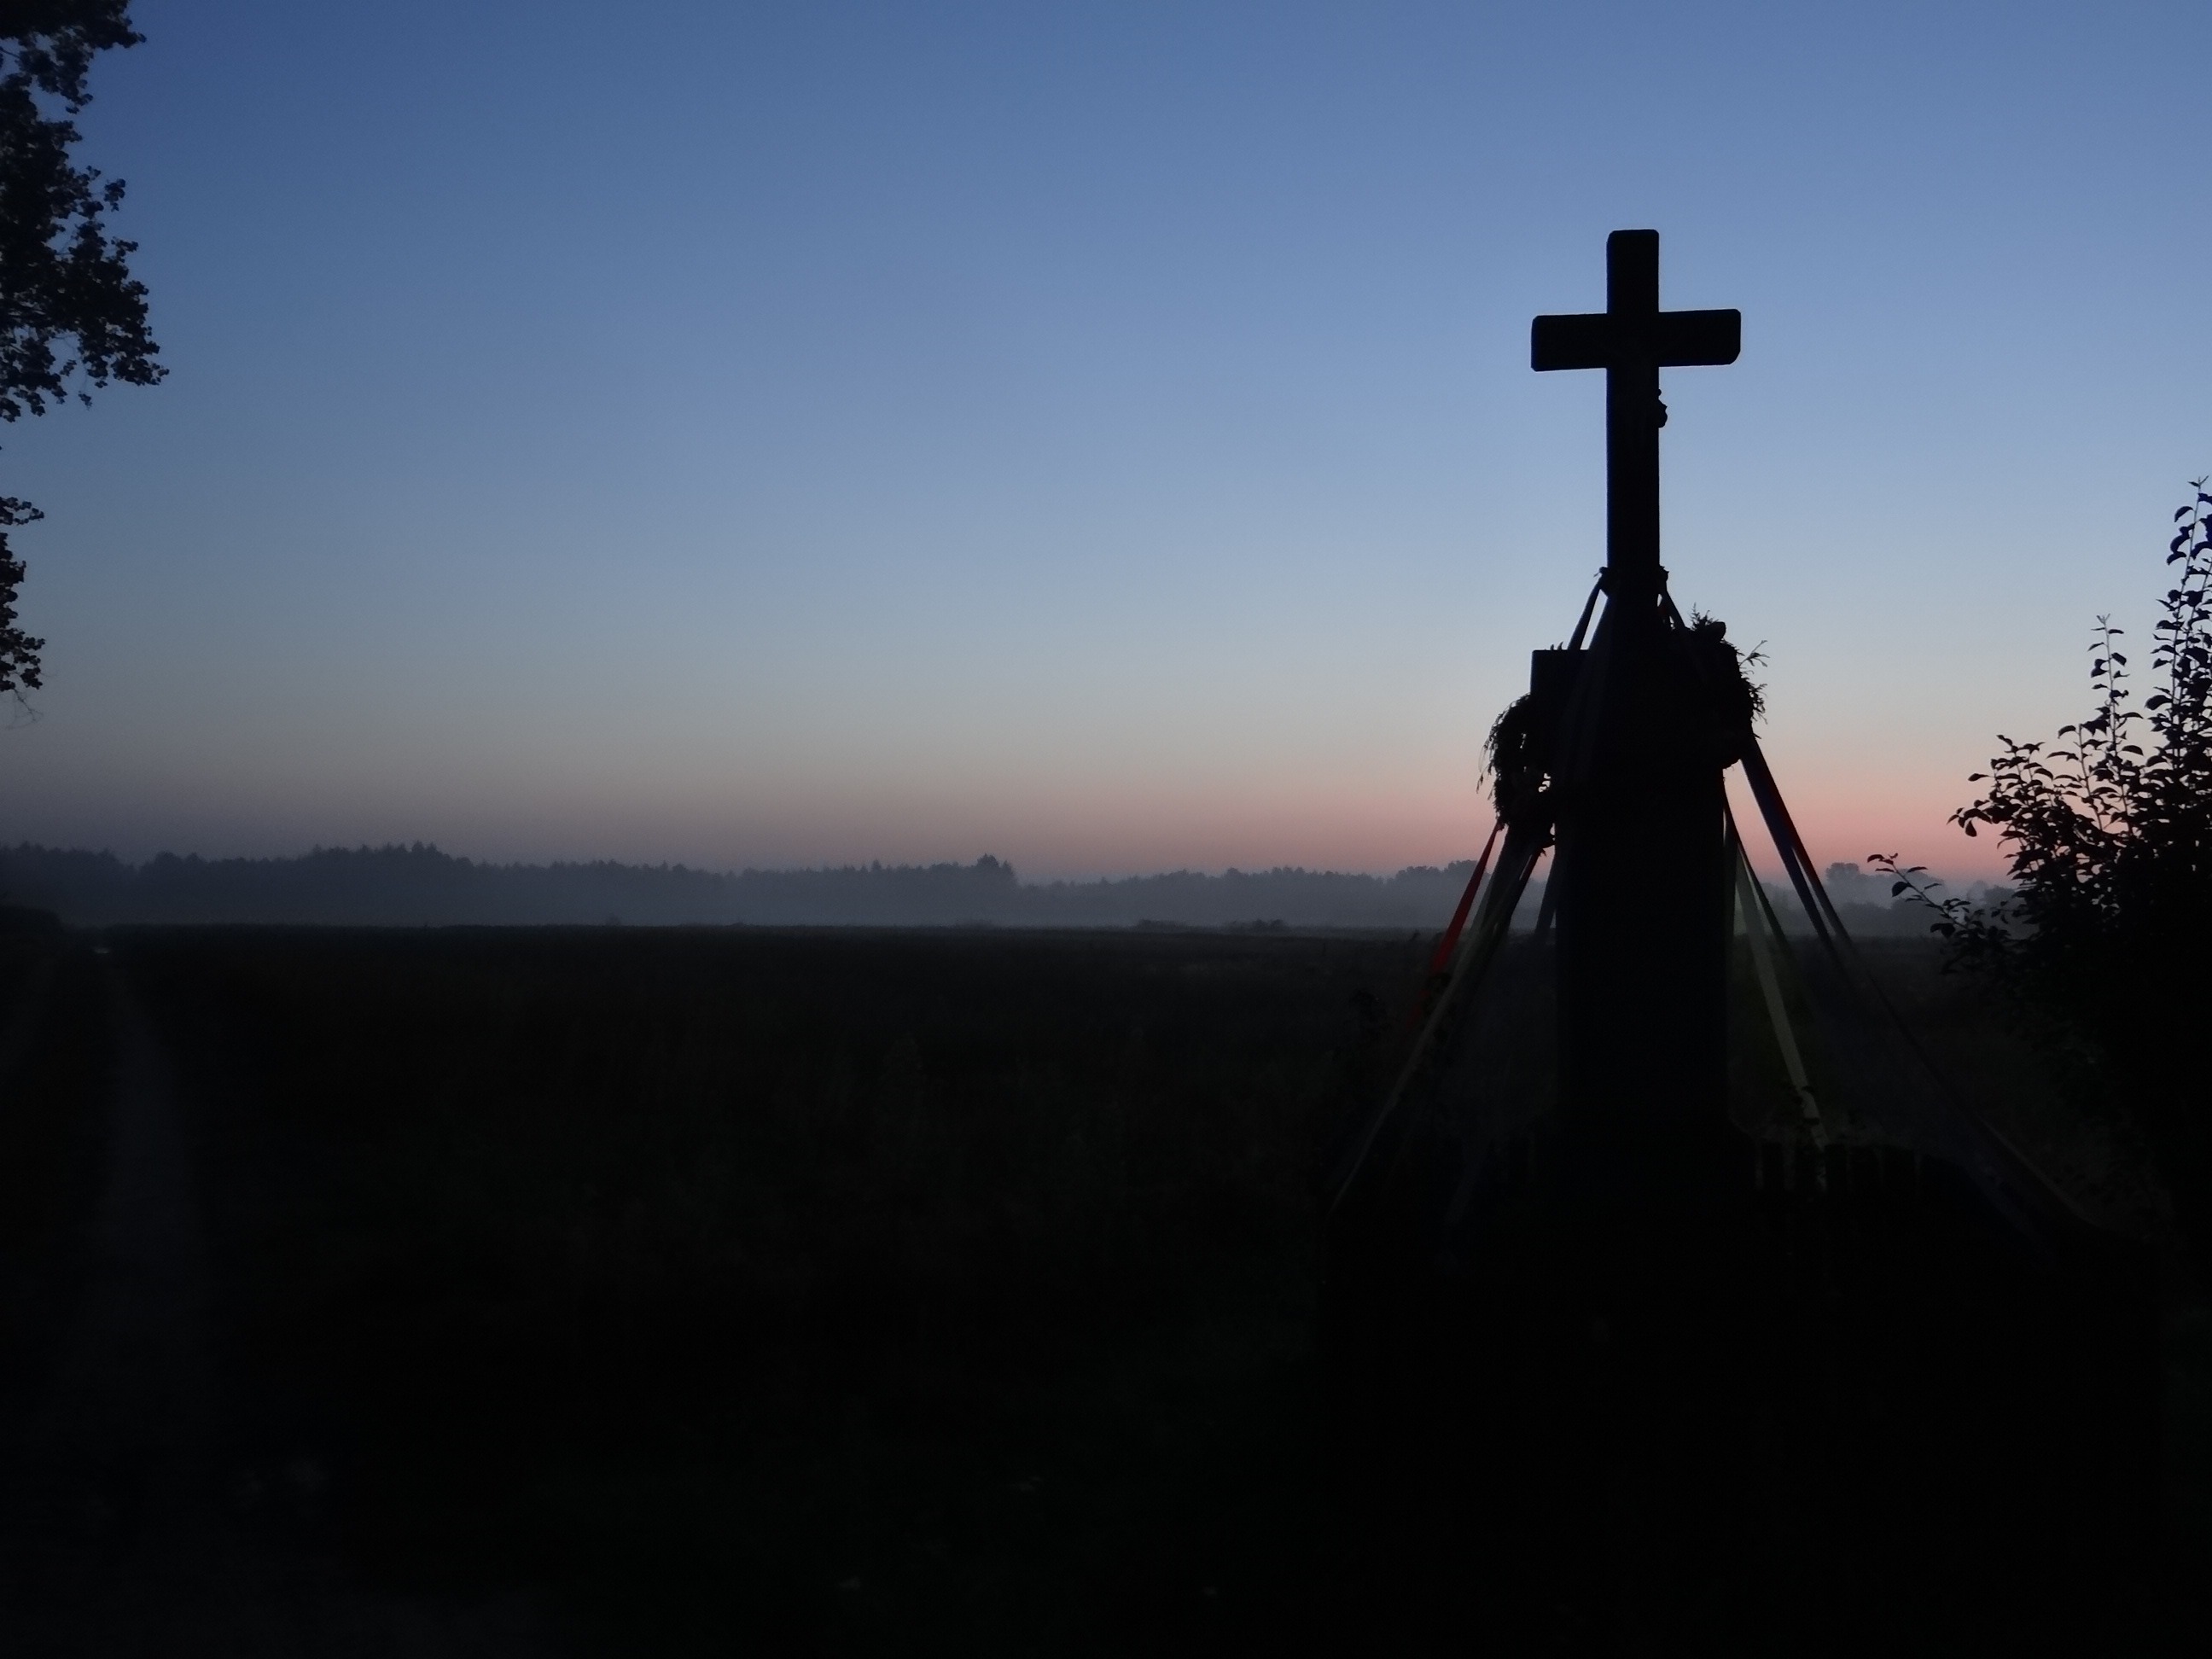
horizon, silhouette, mountain, light, cloud, sky, sun, sunrise, sunset, mist, sunlight, morning, hill, dawn, dusk, evening, darkness, cross, the silhouette, atmospheric phenomenon, atmosphere of earth